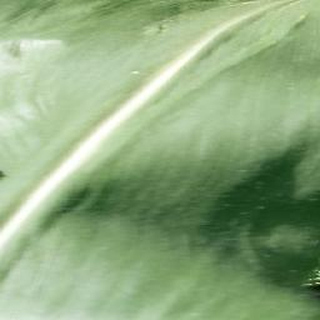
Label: healthy_corn